Kangaroo Island emu

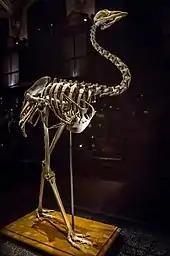
Only known skeleton, Jardin des plantes, Paris

It was first recorded in 1802 by Matthew Flinders and reported to be quite common around Nepean Bay. The first bones of the subspecies were discovered in 1903 at The Brecknells, sandhills on the west side of Cape Gantheaume. Initially, there was confusion regarding the taxonomic status and geographic origin of the Kangaroo Island emu, particularly with respect to their relationship to the King Island emu, which were also transported to France as part of the same expedition. The expeditions logbooks failed to clearly state where and when dwarf emu individuals were collected. This led to both taxa being interpreted as a single taxon and that it originated from Kangaroo Island. More recent finds of subfossil material and subsequent studies on King and Kangaroo Island emu confirm their separate geographic origin and distinct morphology.